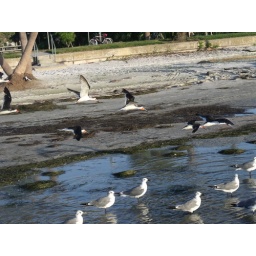
black skimmers flying over the beach